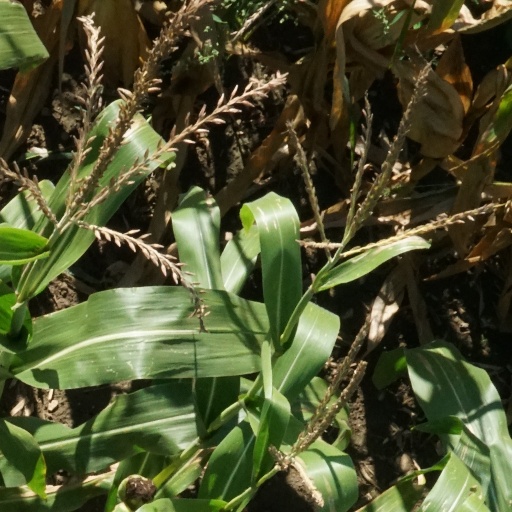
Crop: maize; corn